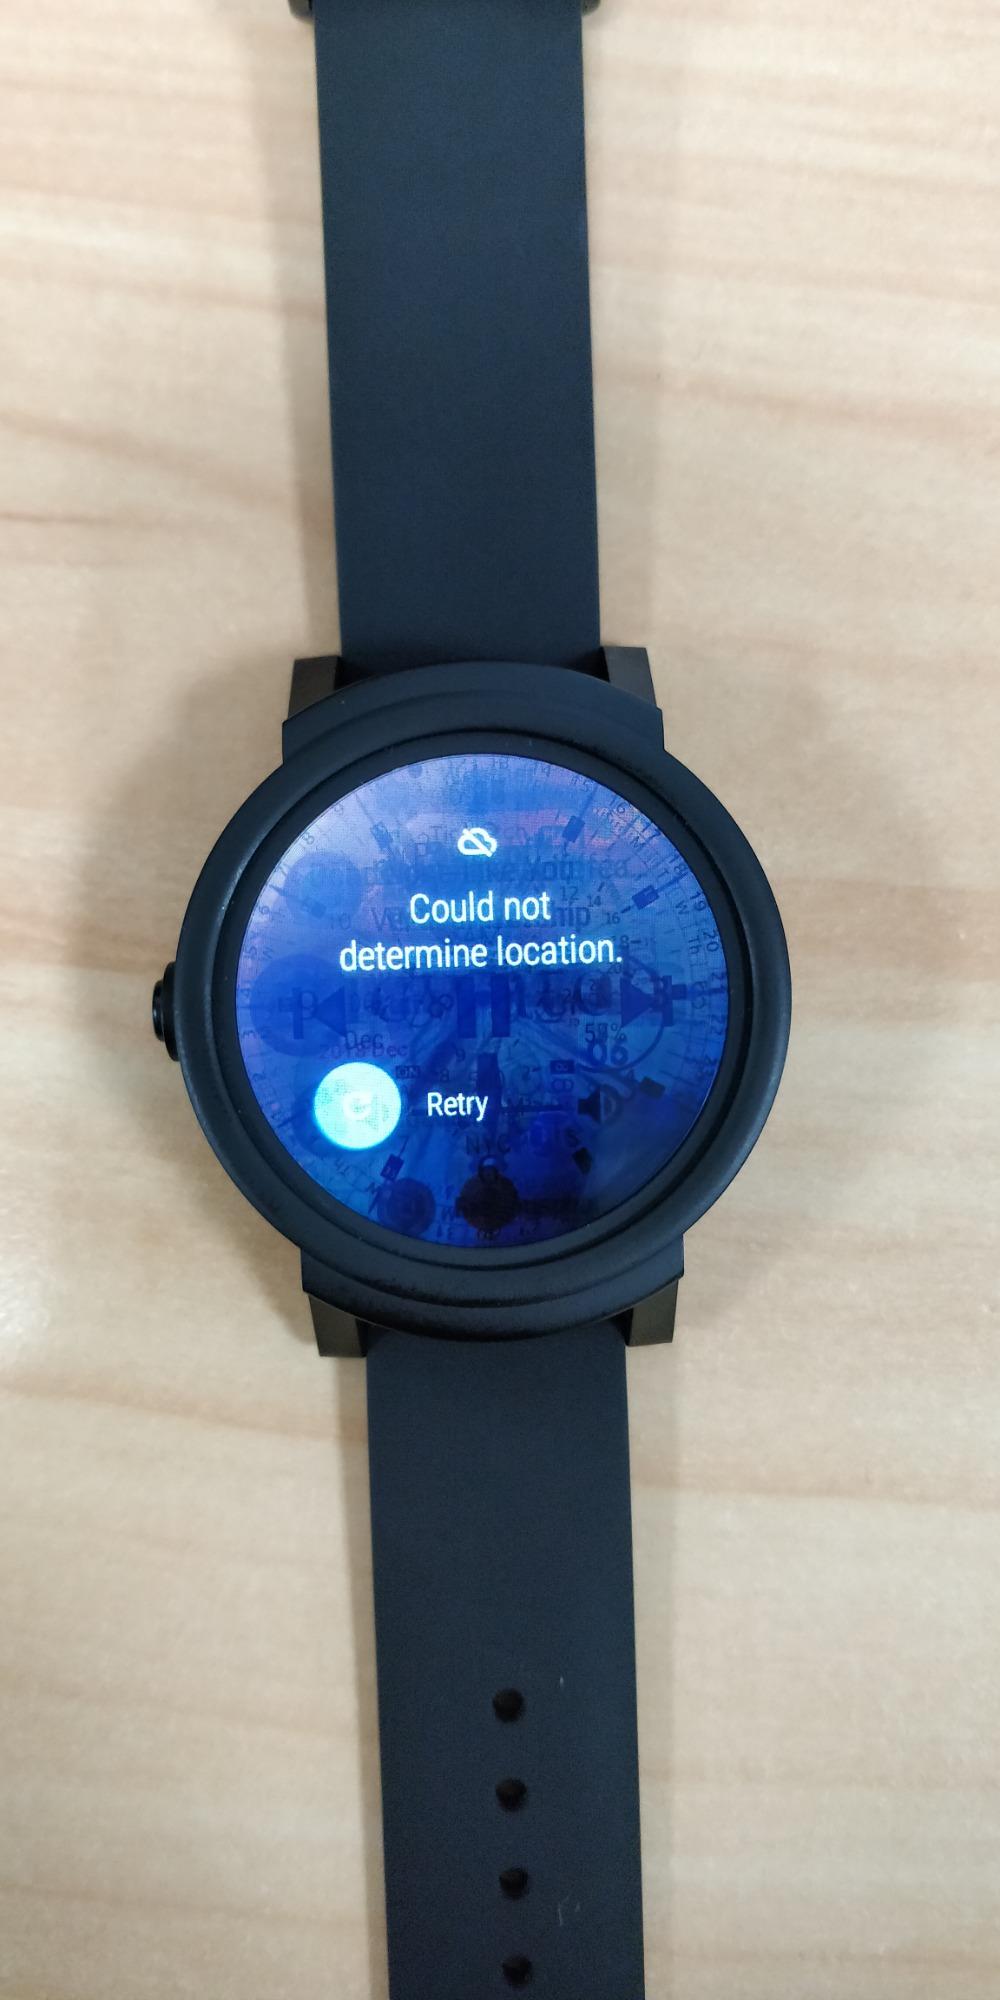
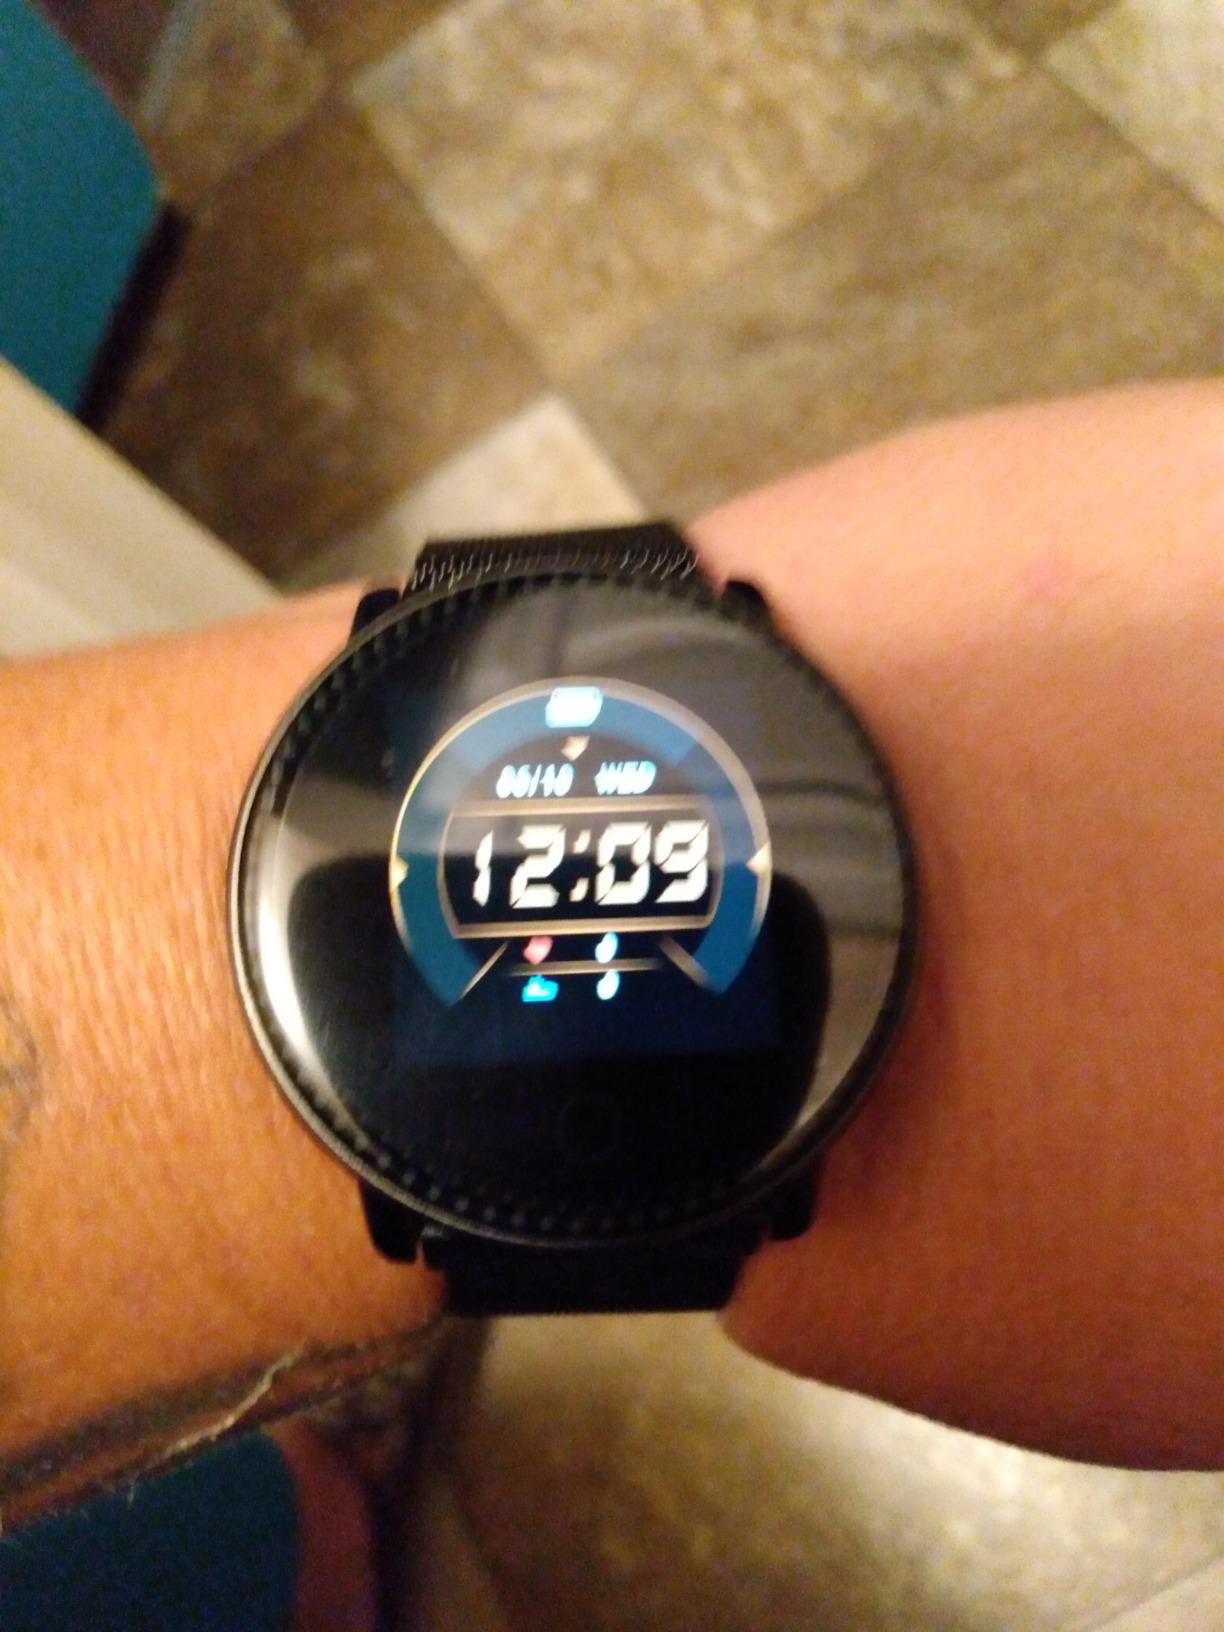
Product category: smartwatch
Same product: no